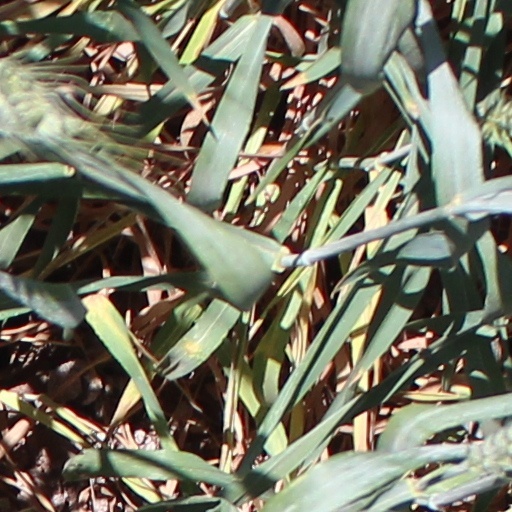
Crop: wheat